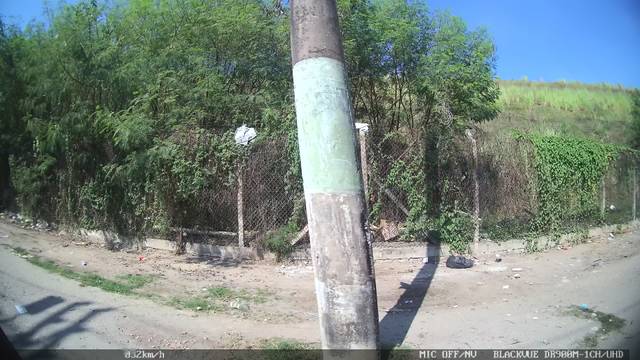
Region: Brazil
Coordinates: -22.792, -43.35